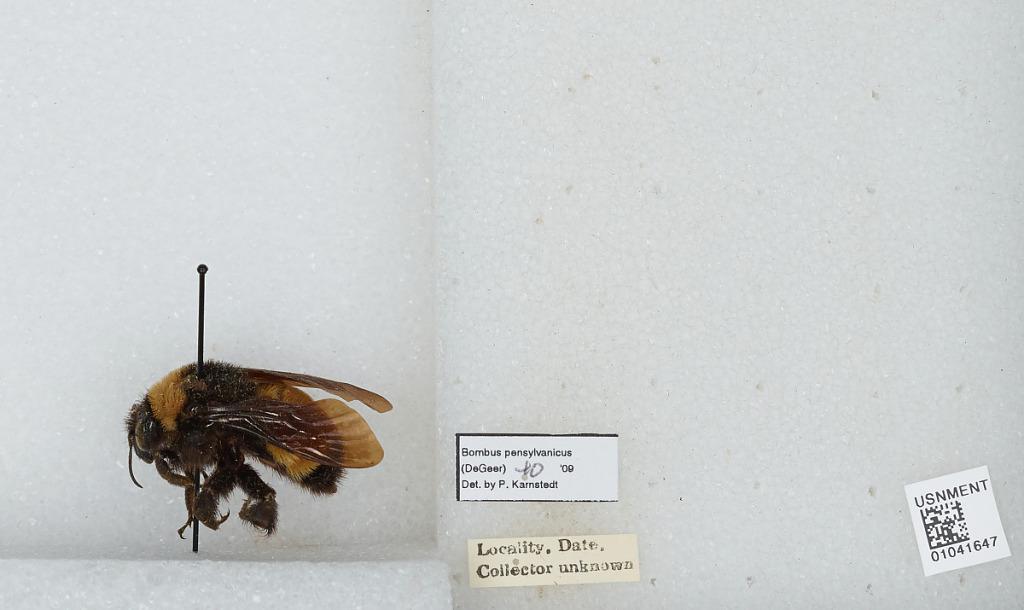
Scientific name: Bombus sp.
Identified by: Karnstedt, P.